Hero of Belarus

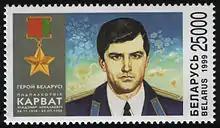
Uladzimir Karvat on stamp of Belarus

The medal was featured on a stamp, released by Belposhta, commemorating the 3rd year of Karvat's death. Designed by V. Volynets, the 25,000 rouble stamp featured the medal on the left and Karvat's photo on the right in full color. In the white text below the medal, it says "Hero of Belarus, Uładzimir Mikalaevič Karvat, (28.11.1958 – 23.05.1996)". It was issued on August 12, 1999, and had a print run of 90,000.